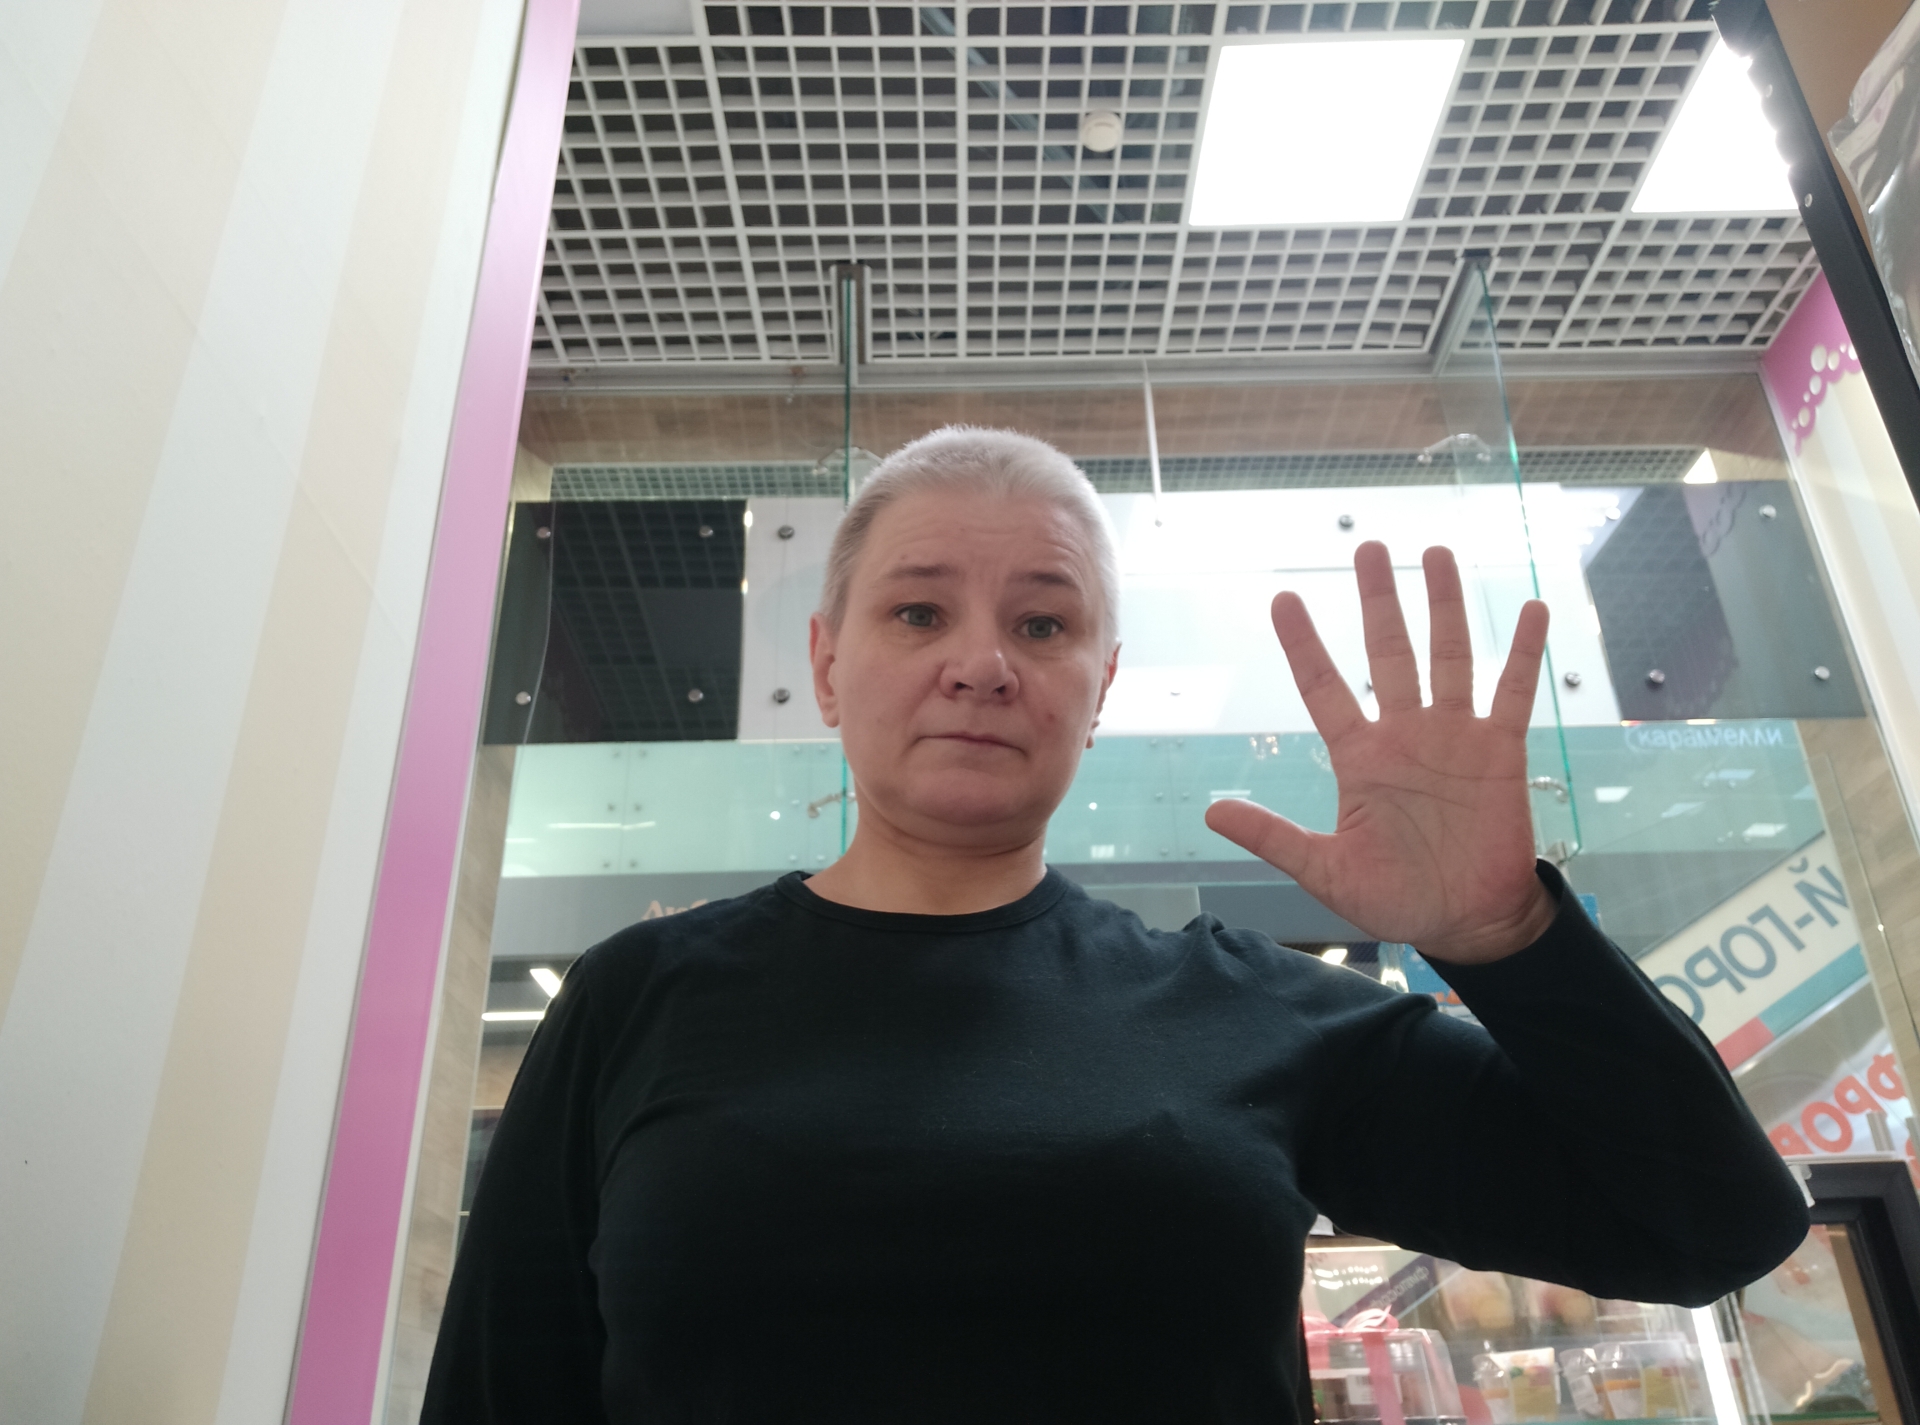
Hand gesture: palm